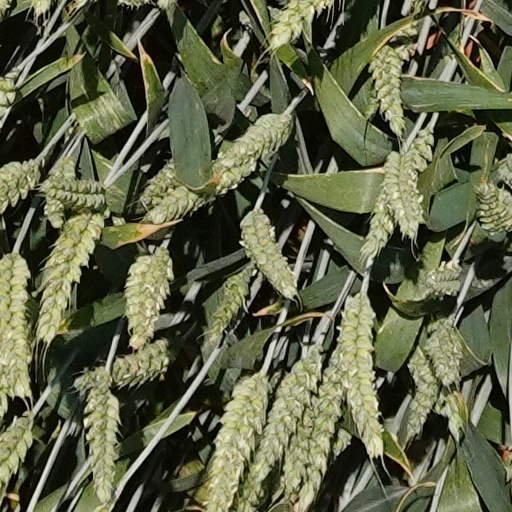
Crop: wheat